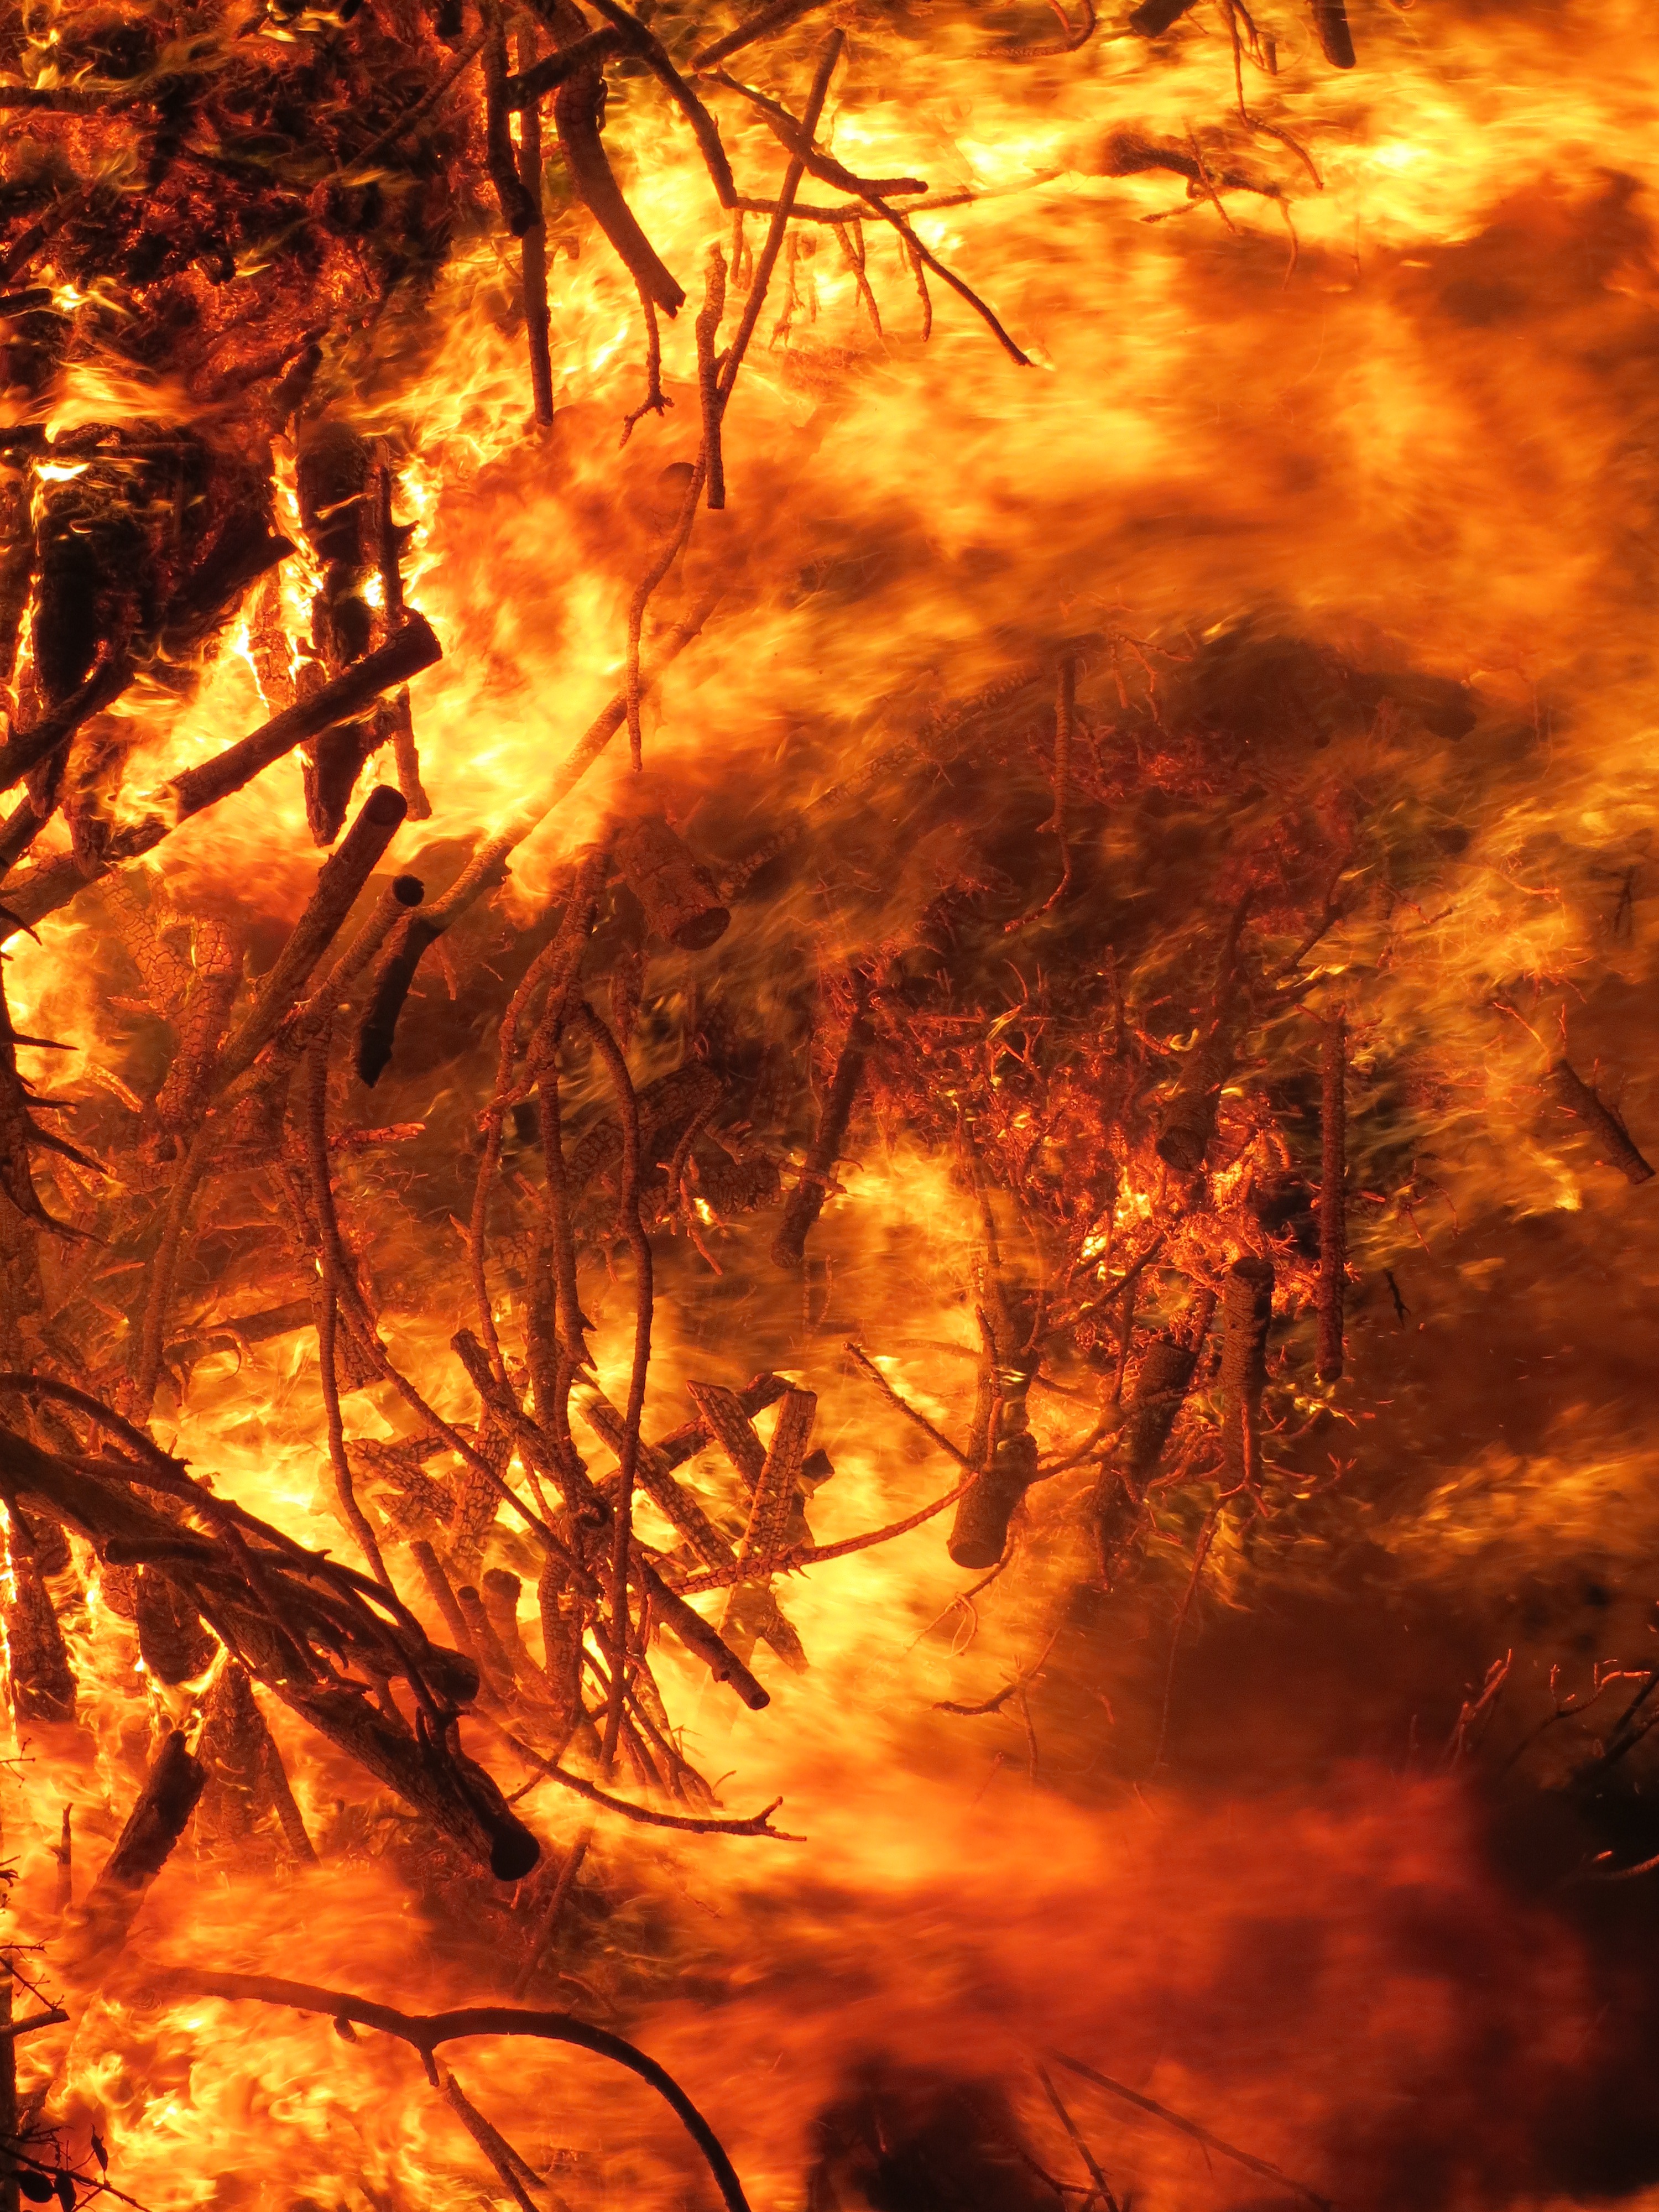
sunlight, autumn, flame, fire, destruction, wildfire, conflagration, easter fire, geological phenomenon